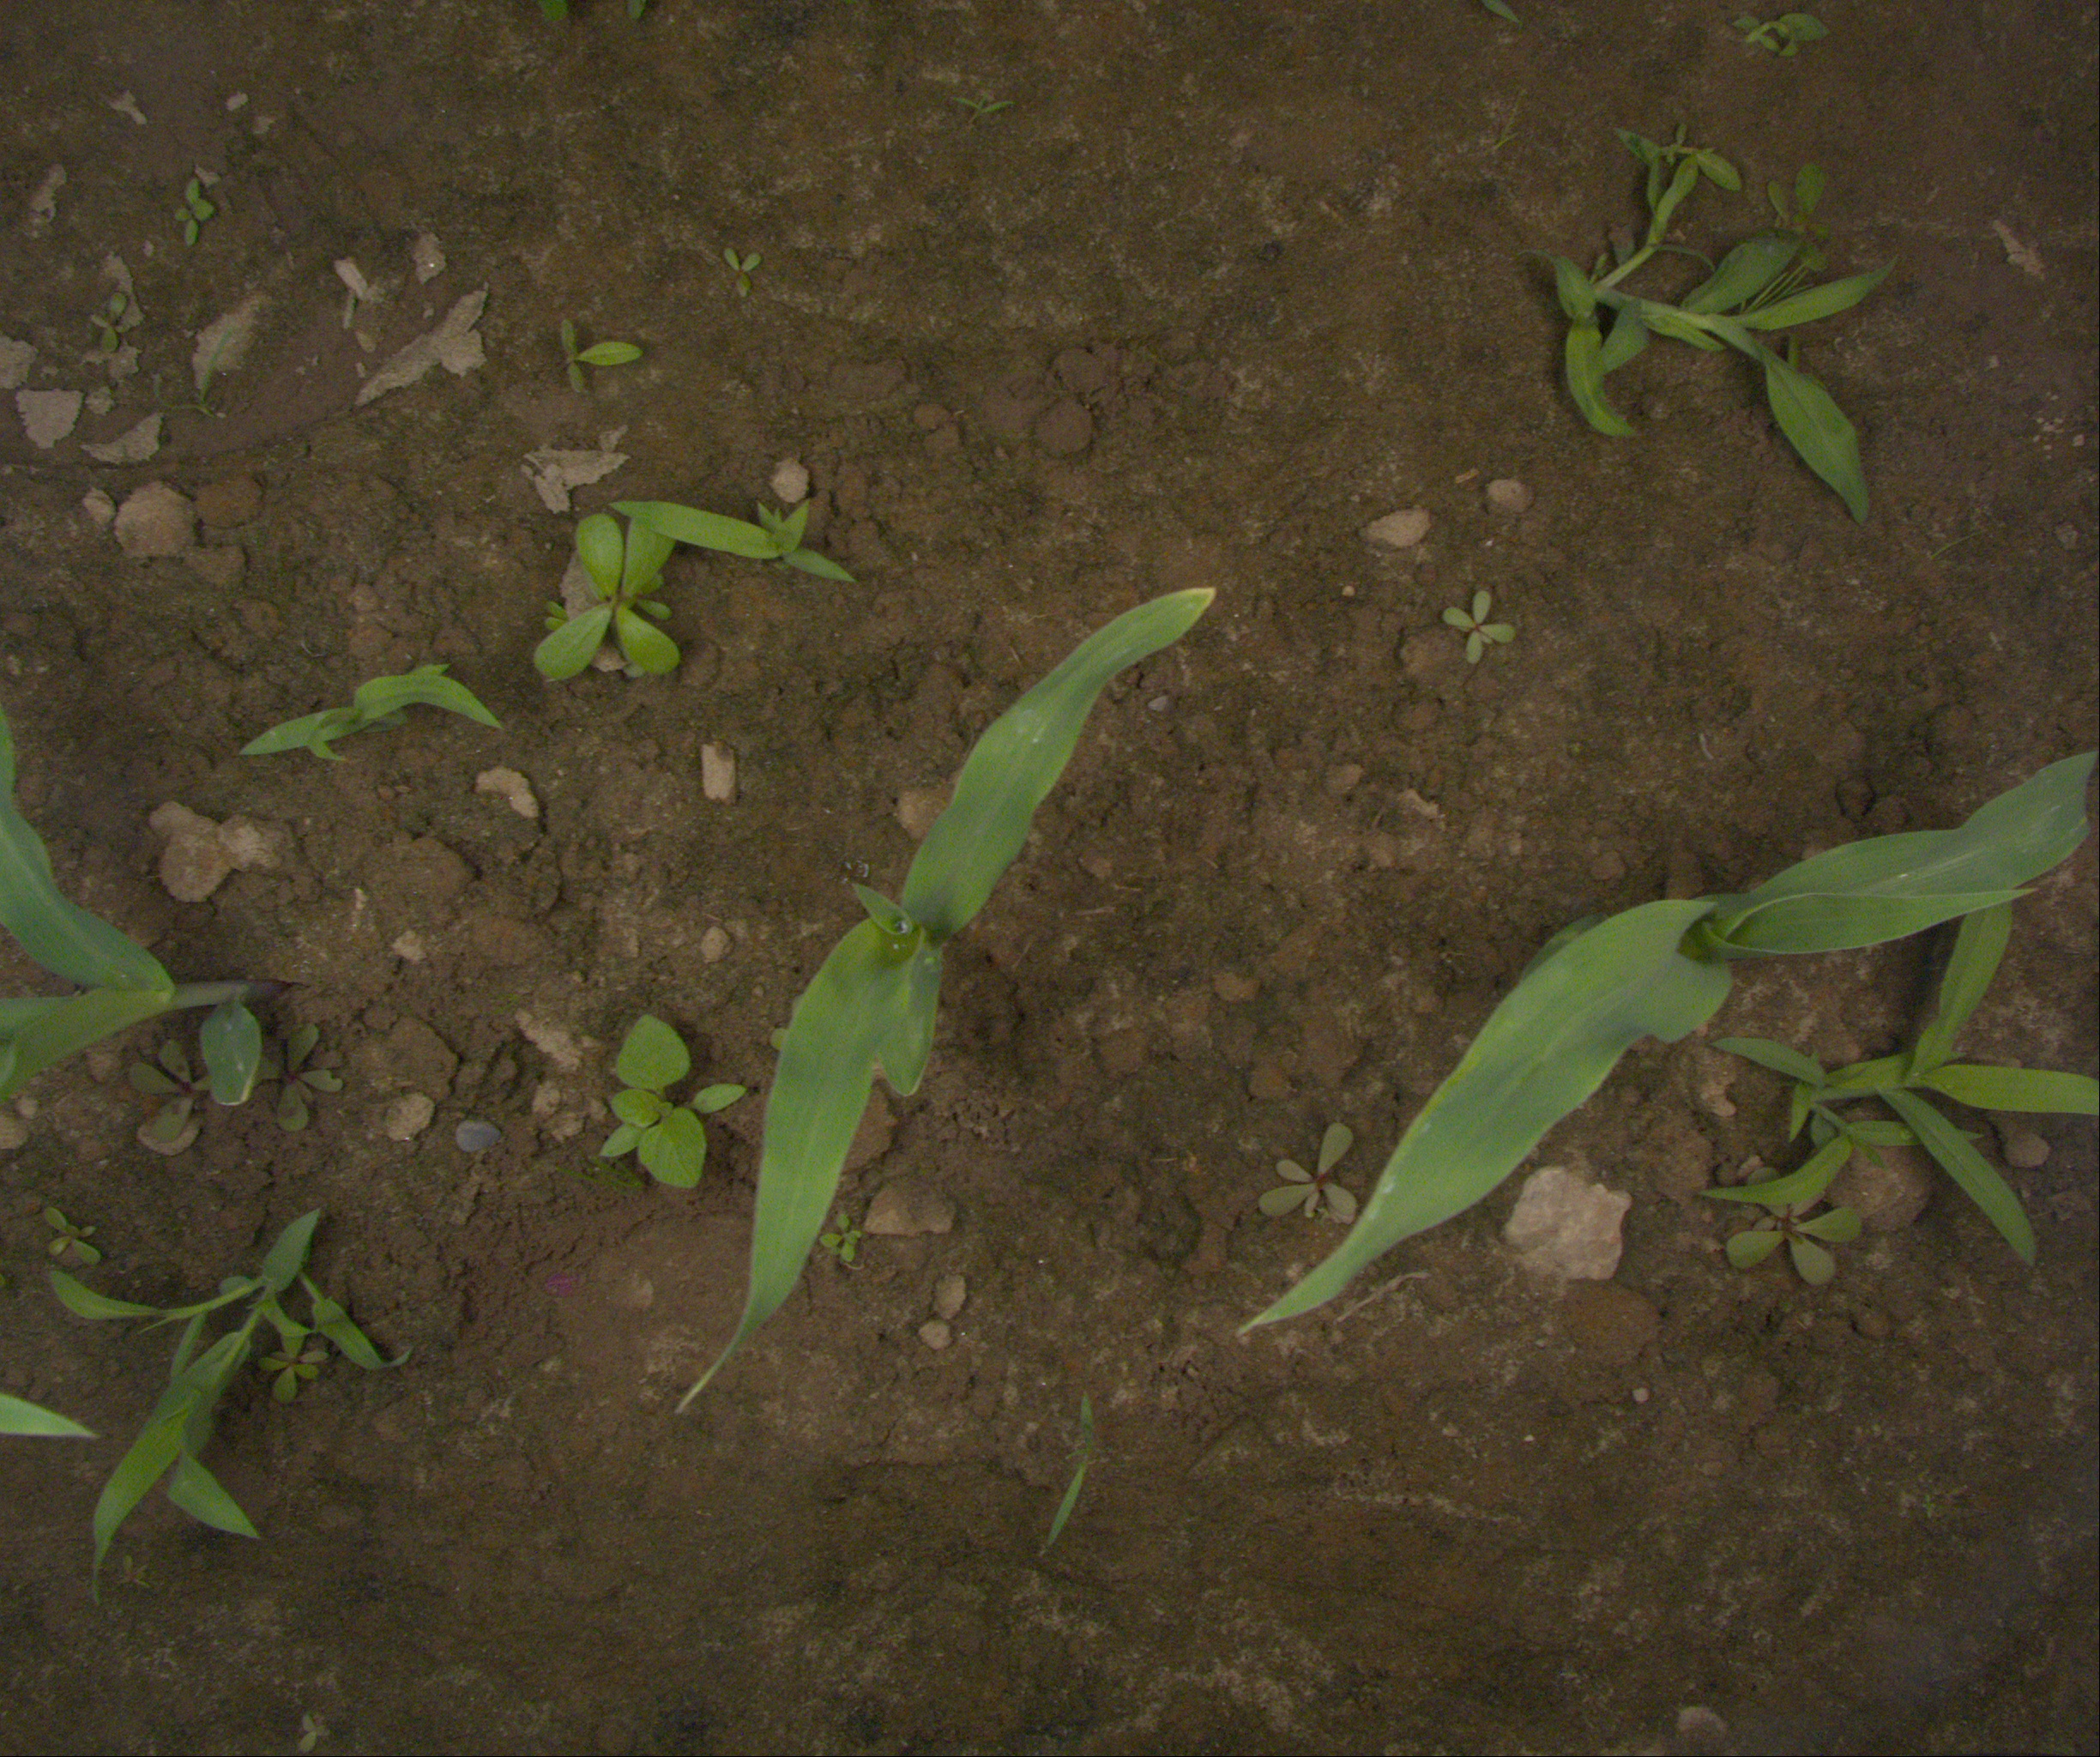
Crop: maize
Objects: maize, maize, stem_maize, stem_maize, stem_maize